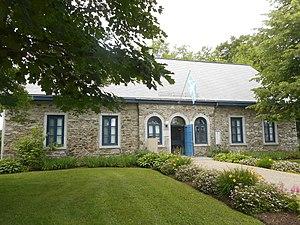
Bibliothèque Luc-Lacourcière, (anciennement vieux presbytère de Beaumont), 64, chemin du Domaine, Beaumont, Québec
Beaumont est une municipalité de la municipalité régionale de comté de Bellechasse au Québec, située dans la région administrative de Chaudière-Appalaches. Elle aussi l’une des plus anciennes municipalités du Canada. C'est une petite municipalité qui se caractérise notamment par l'agriculture. Son économie est également marquée par ses petites entreprises au service des gens de la municipalité.